Roden Cutler

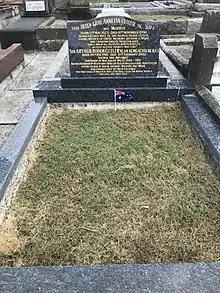
Grave of Sir Roden and Lady Cutler

Following the end of his term as governor, Cutler was given various chairmanships and business appointments, including as chairman of Ansett Express (1981–92) and the State Bank of New South Wales (1981–86). Throughout the republican debate and referendum he remained a staunch monarchist and proud Australian, believing the monarchy brought stability, continuity and tradition to his country. He co-operated with the popular Australian novelist Colleen McCullough on a biography, "Roden Cutler, VC", which appeared in 1998.